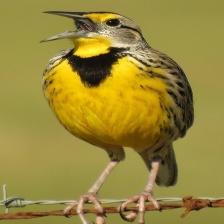
Species: EASTERN MEADOWLARK
Scientific name: STURNELLA MAGNA